Question: Please indicate a possible affordance area of baseball bat that can be used for holding
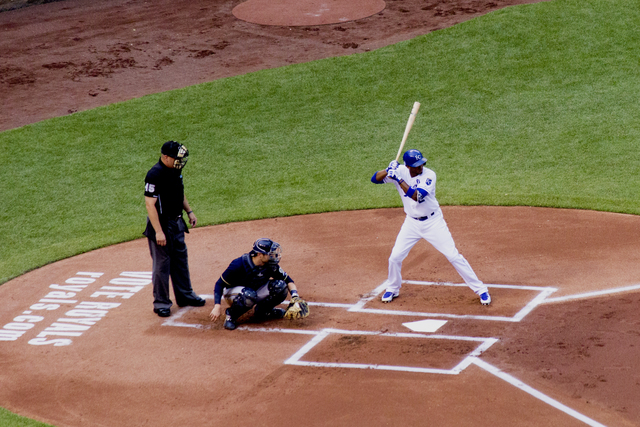
Answer: [378.5, 153.5, 411.5, 187.5]